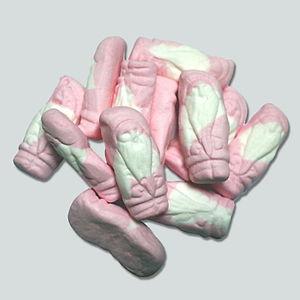
Guimauves (confiserie) à l'effigie du Père Noël.Dansk: Juleskum (Skumfiduser)
La guimauve, ou pâte de guimauve, est une confiserie qui était originellement confectionnée avec le mucilage extrait de la guimauve officinale mais qui, dans sa forme moderne, est faite de sucre, de blanc d'œufs et de gélatine. Elle a une consistance spongieuse et généralement la forme de cubes ou de longs bâtons souples. Elle est naturellement d'un goût assez neutre et de couleur blanche ou rose mais est souvent aromatisée et colorée en teinte pastel dont les plus courantes sont rose, verte, bleue et jaune.